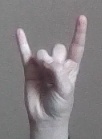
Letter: la